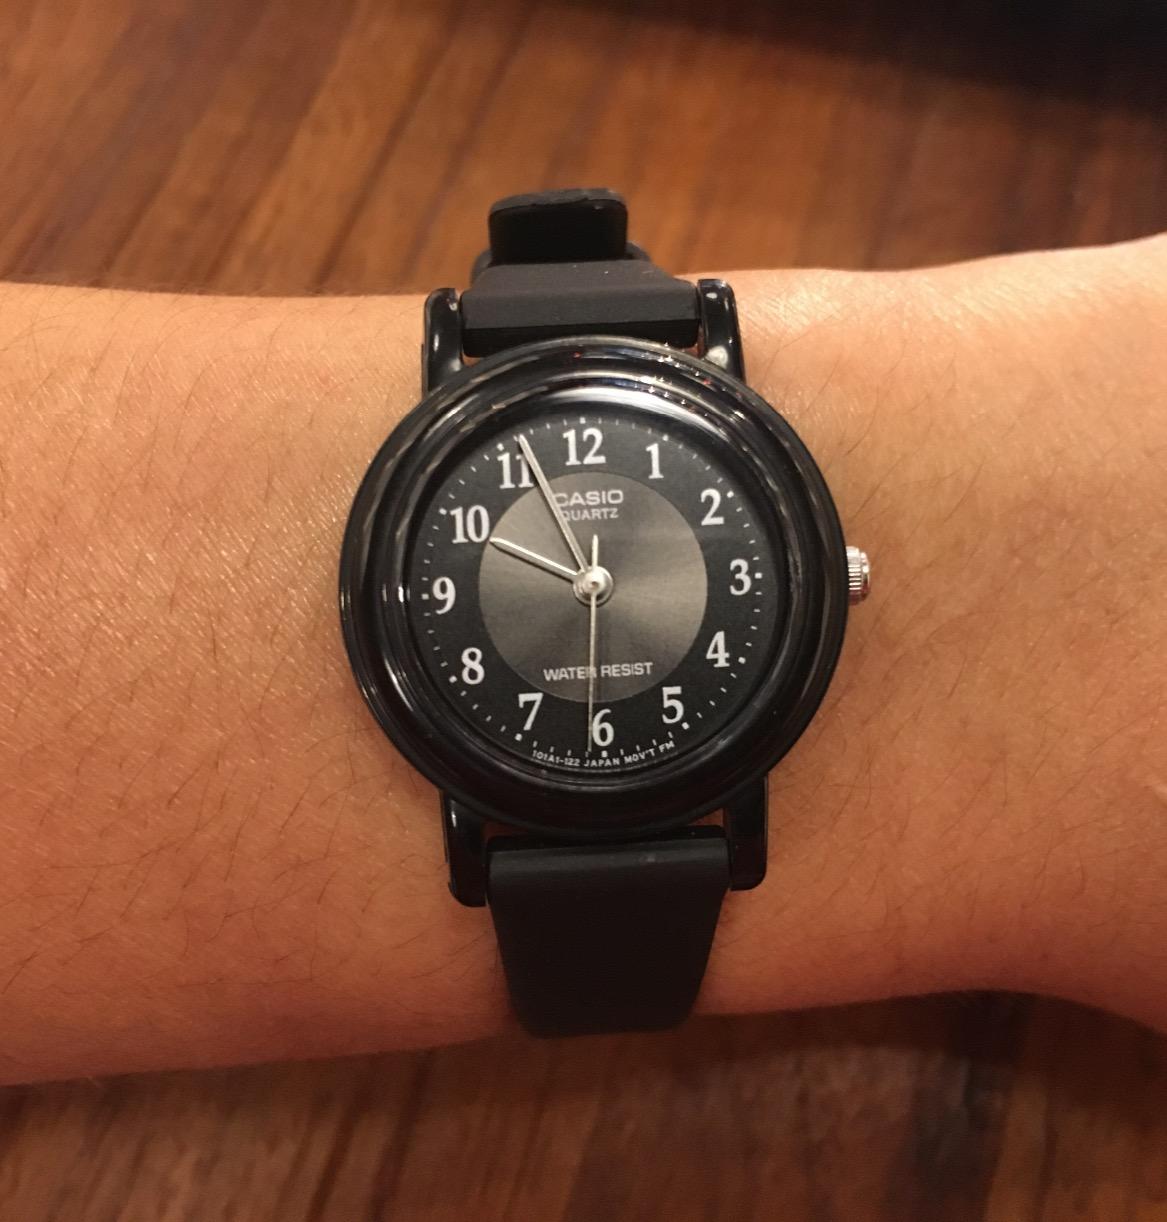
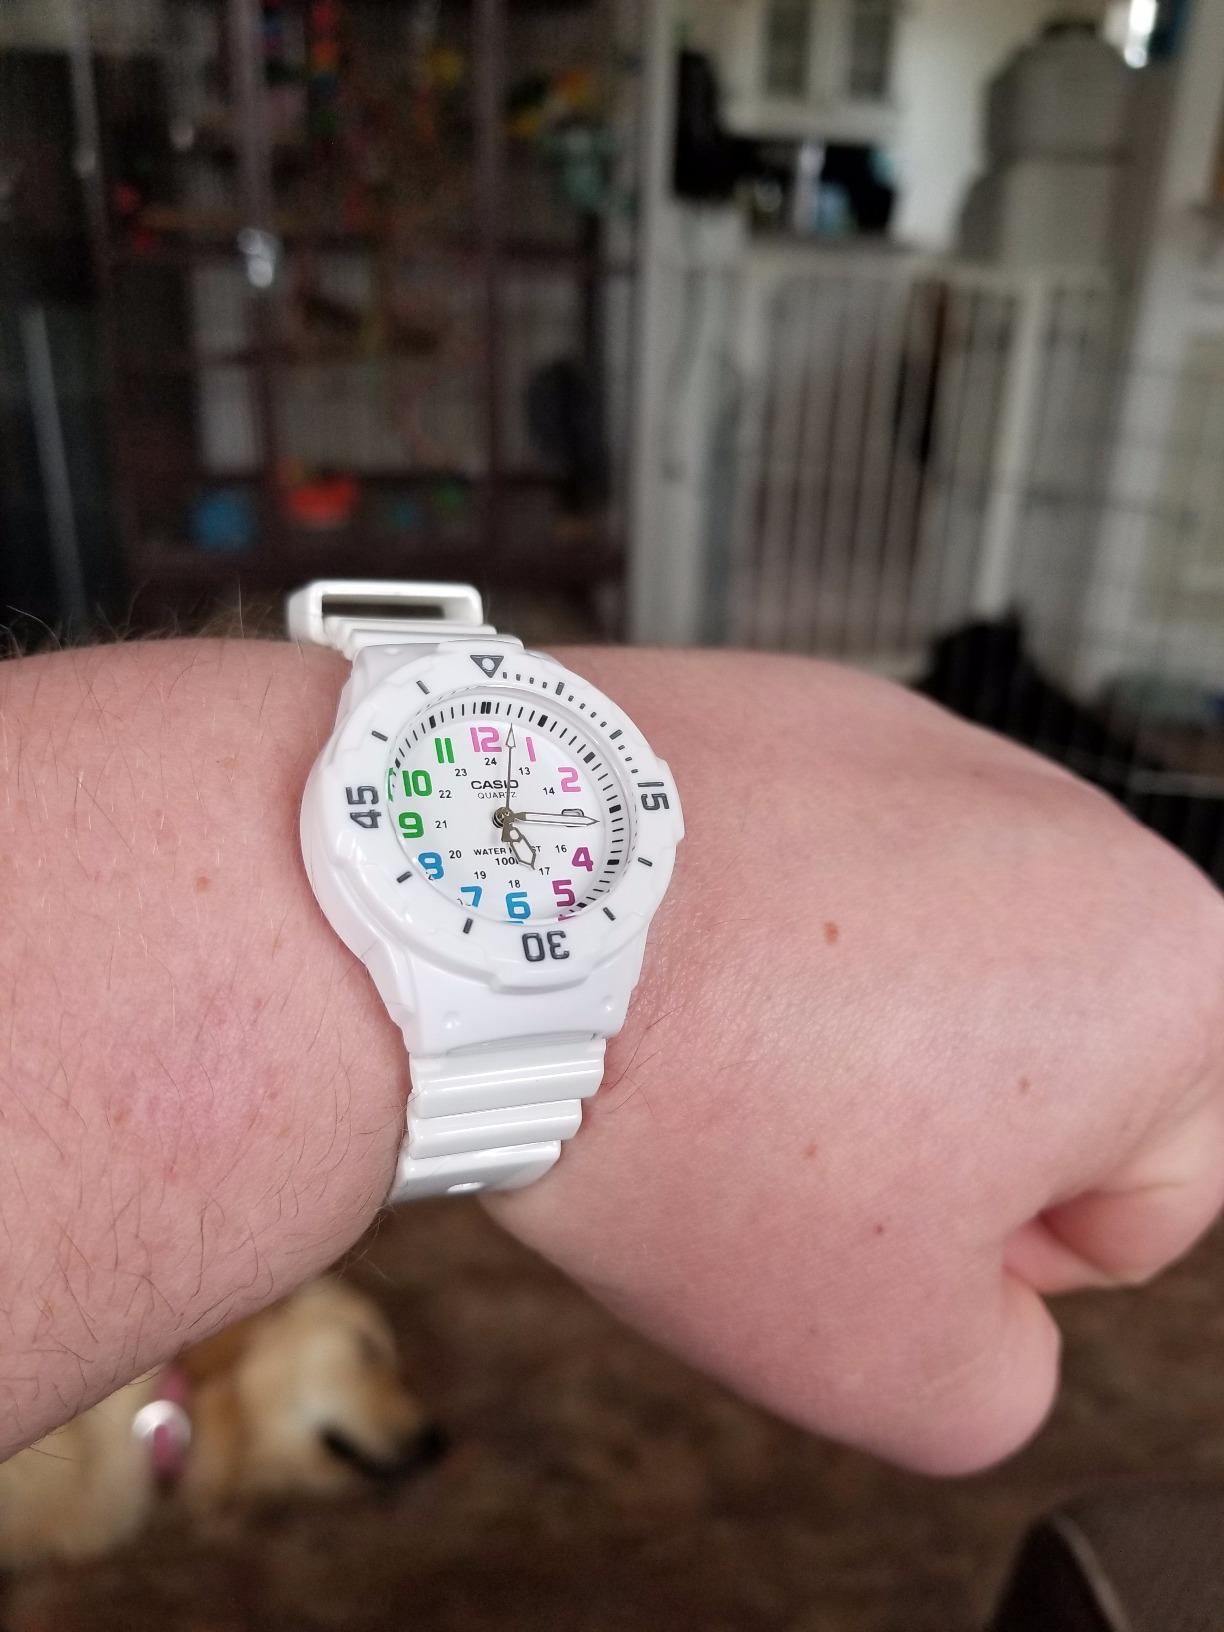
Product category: accessories_watch
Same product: no